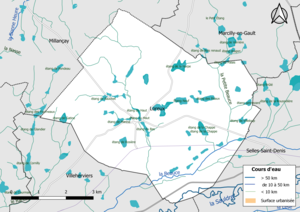
Carte du réseau hydrographique de la commune de fr:Loreux (France).
Loreux est une commune française située dans le département de Loir-et-Cher en région Centre-Val de Loire.